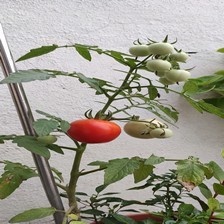
Label: tomato